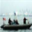
Label: ship